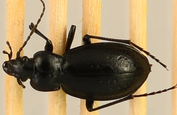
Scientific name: Carabus taedatus
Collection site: Niwot Ridge NEON (NIWO), plot NIWO_013